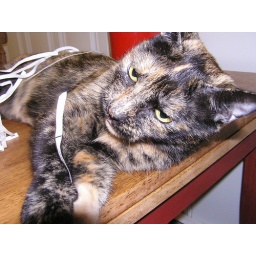
Circa 2004. This is my cat Anxious playing in the paper innards of a mail shipment.